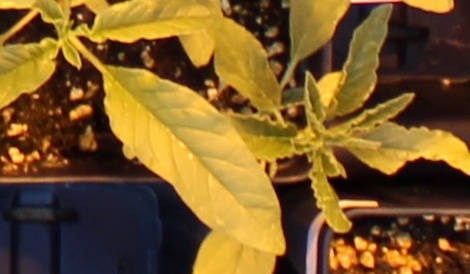
Label: Waterhemp